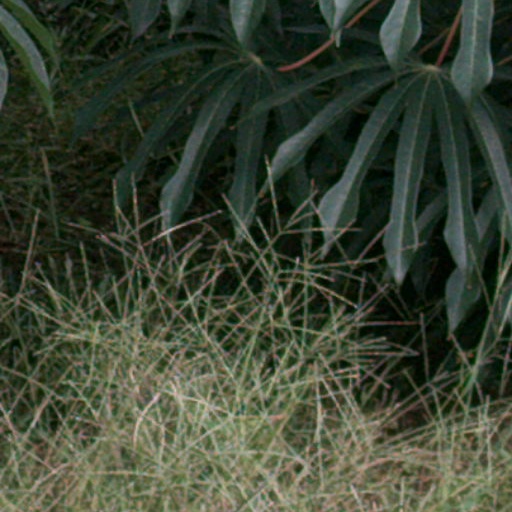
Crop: cassava